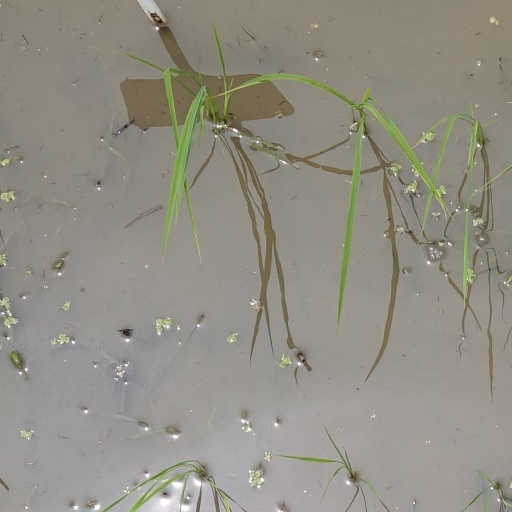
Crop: rice